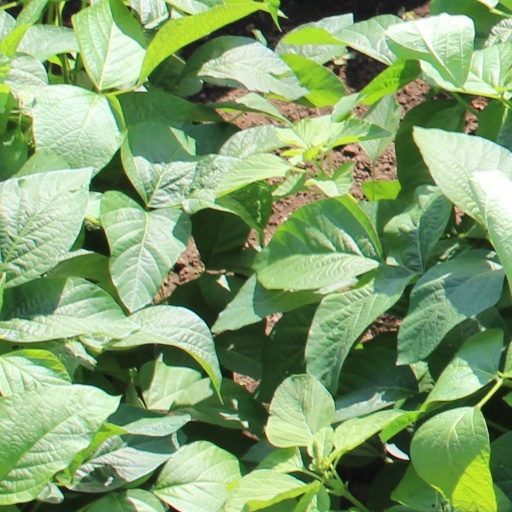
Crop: soybean